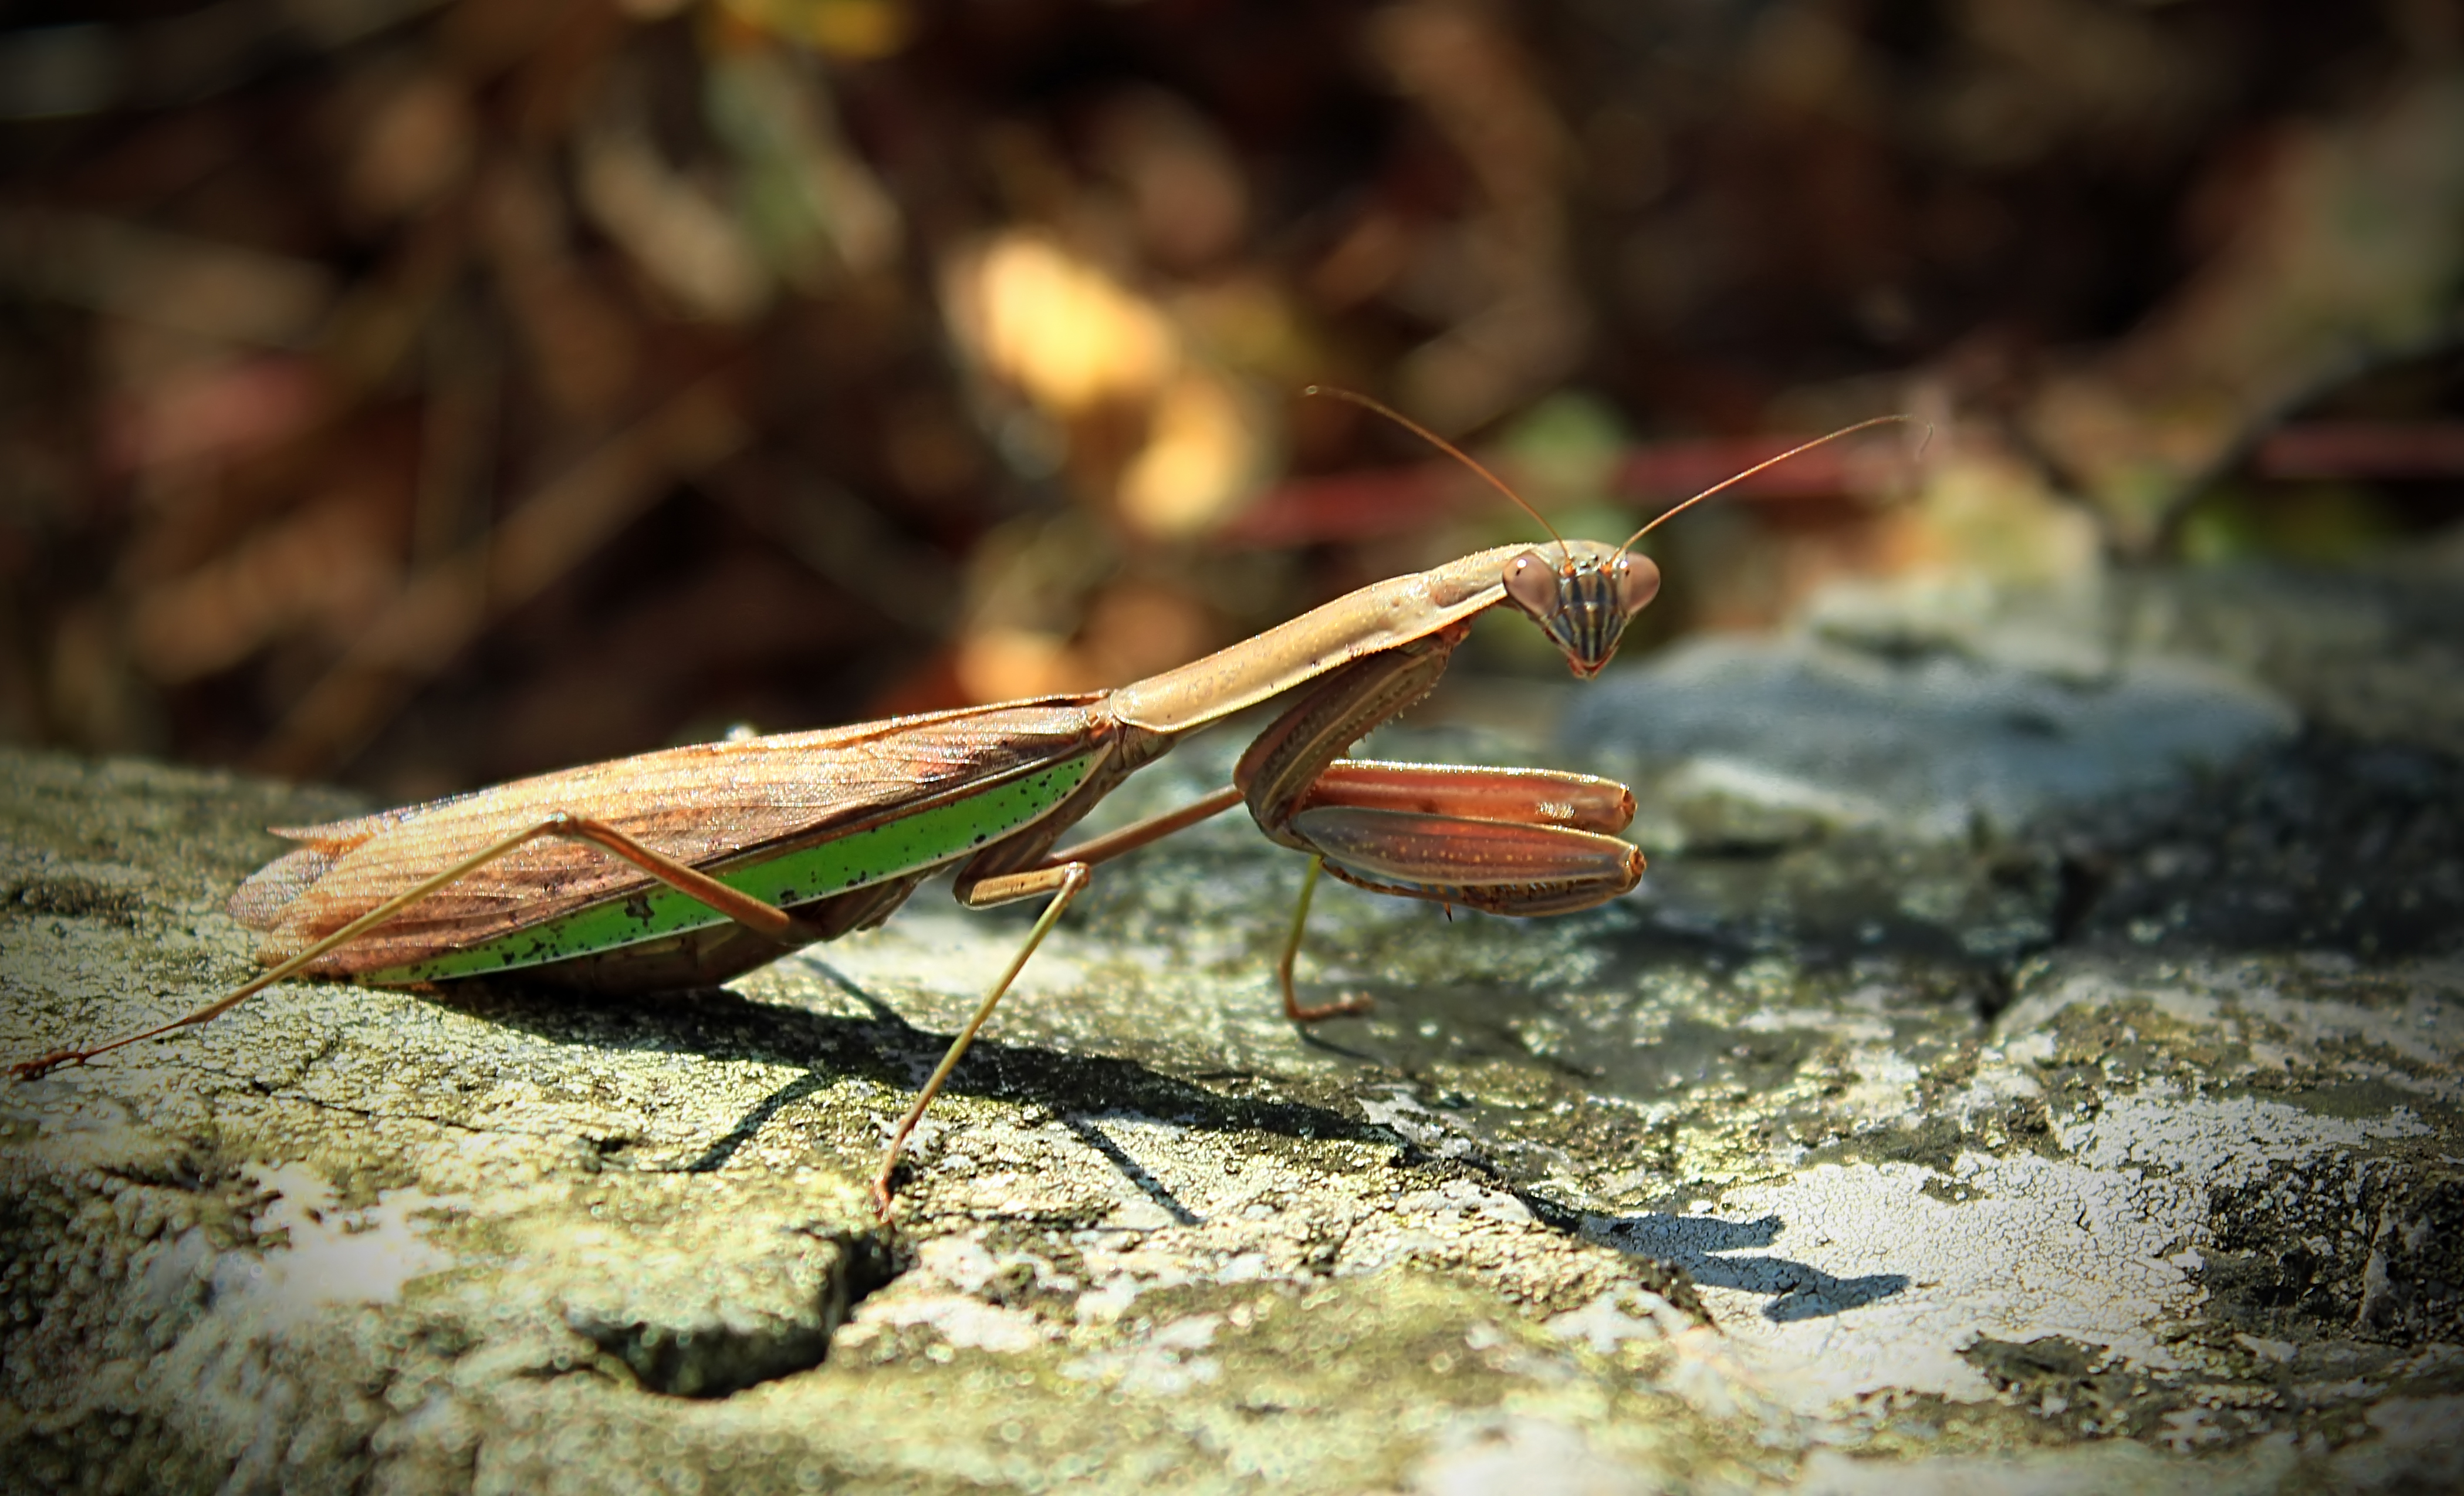
nature, rock, hiking, photography, leaf, moss, wildlife, insect, macro, autumn, fauna, invertebrate, close up, creativecommons, mantis, prayingmantis, mantodea, pennsylvania, bluemountain, kittatinnymountain, northamptoncounty, lichens, appalachiantrail, tottsgap, locust, macro photography, arthropod